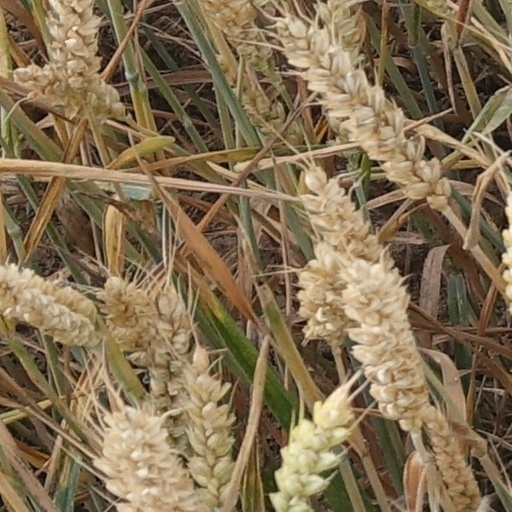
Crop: wheat